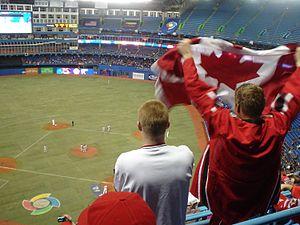
Un supporter de baseball est une personne qui soutient une formation de cette discipline sportive. Après la vague des premiers spectateurs qui étaient quasi exclusivement des parieurs, les premiers supporters apparaissent à la fin des années 1870 et héritent de noms divers : cranks, bugs et fans. Le terme de « fan », forgé pour le baseball, est généralement préféré à celui de supporter. Au Québec, on utilise les termes « fan », « partisan » ou « amateur ».